Stuck Together

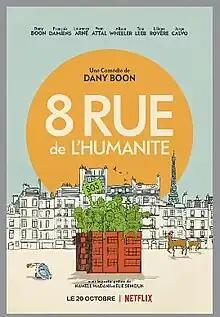
Netflix release poster

Stuck Together is a 2021 French comedy film directed by Dany Boon, written by Laurence Arné and Dany Boon and starring Dany Boon, Liliane Rovère and Yvan Attal. It was released on 20 October 2021 by Netflix.